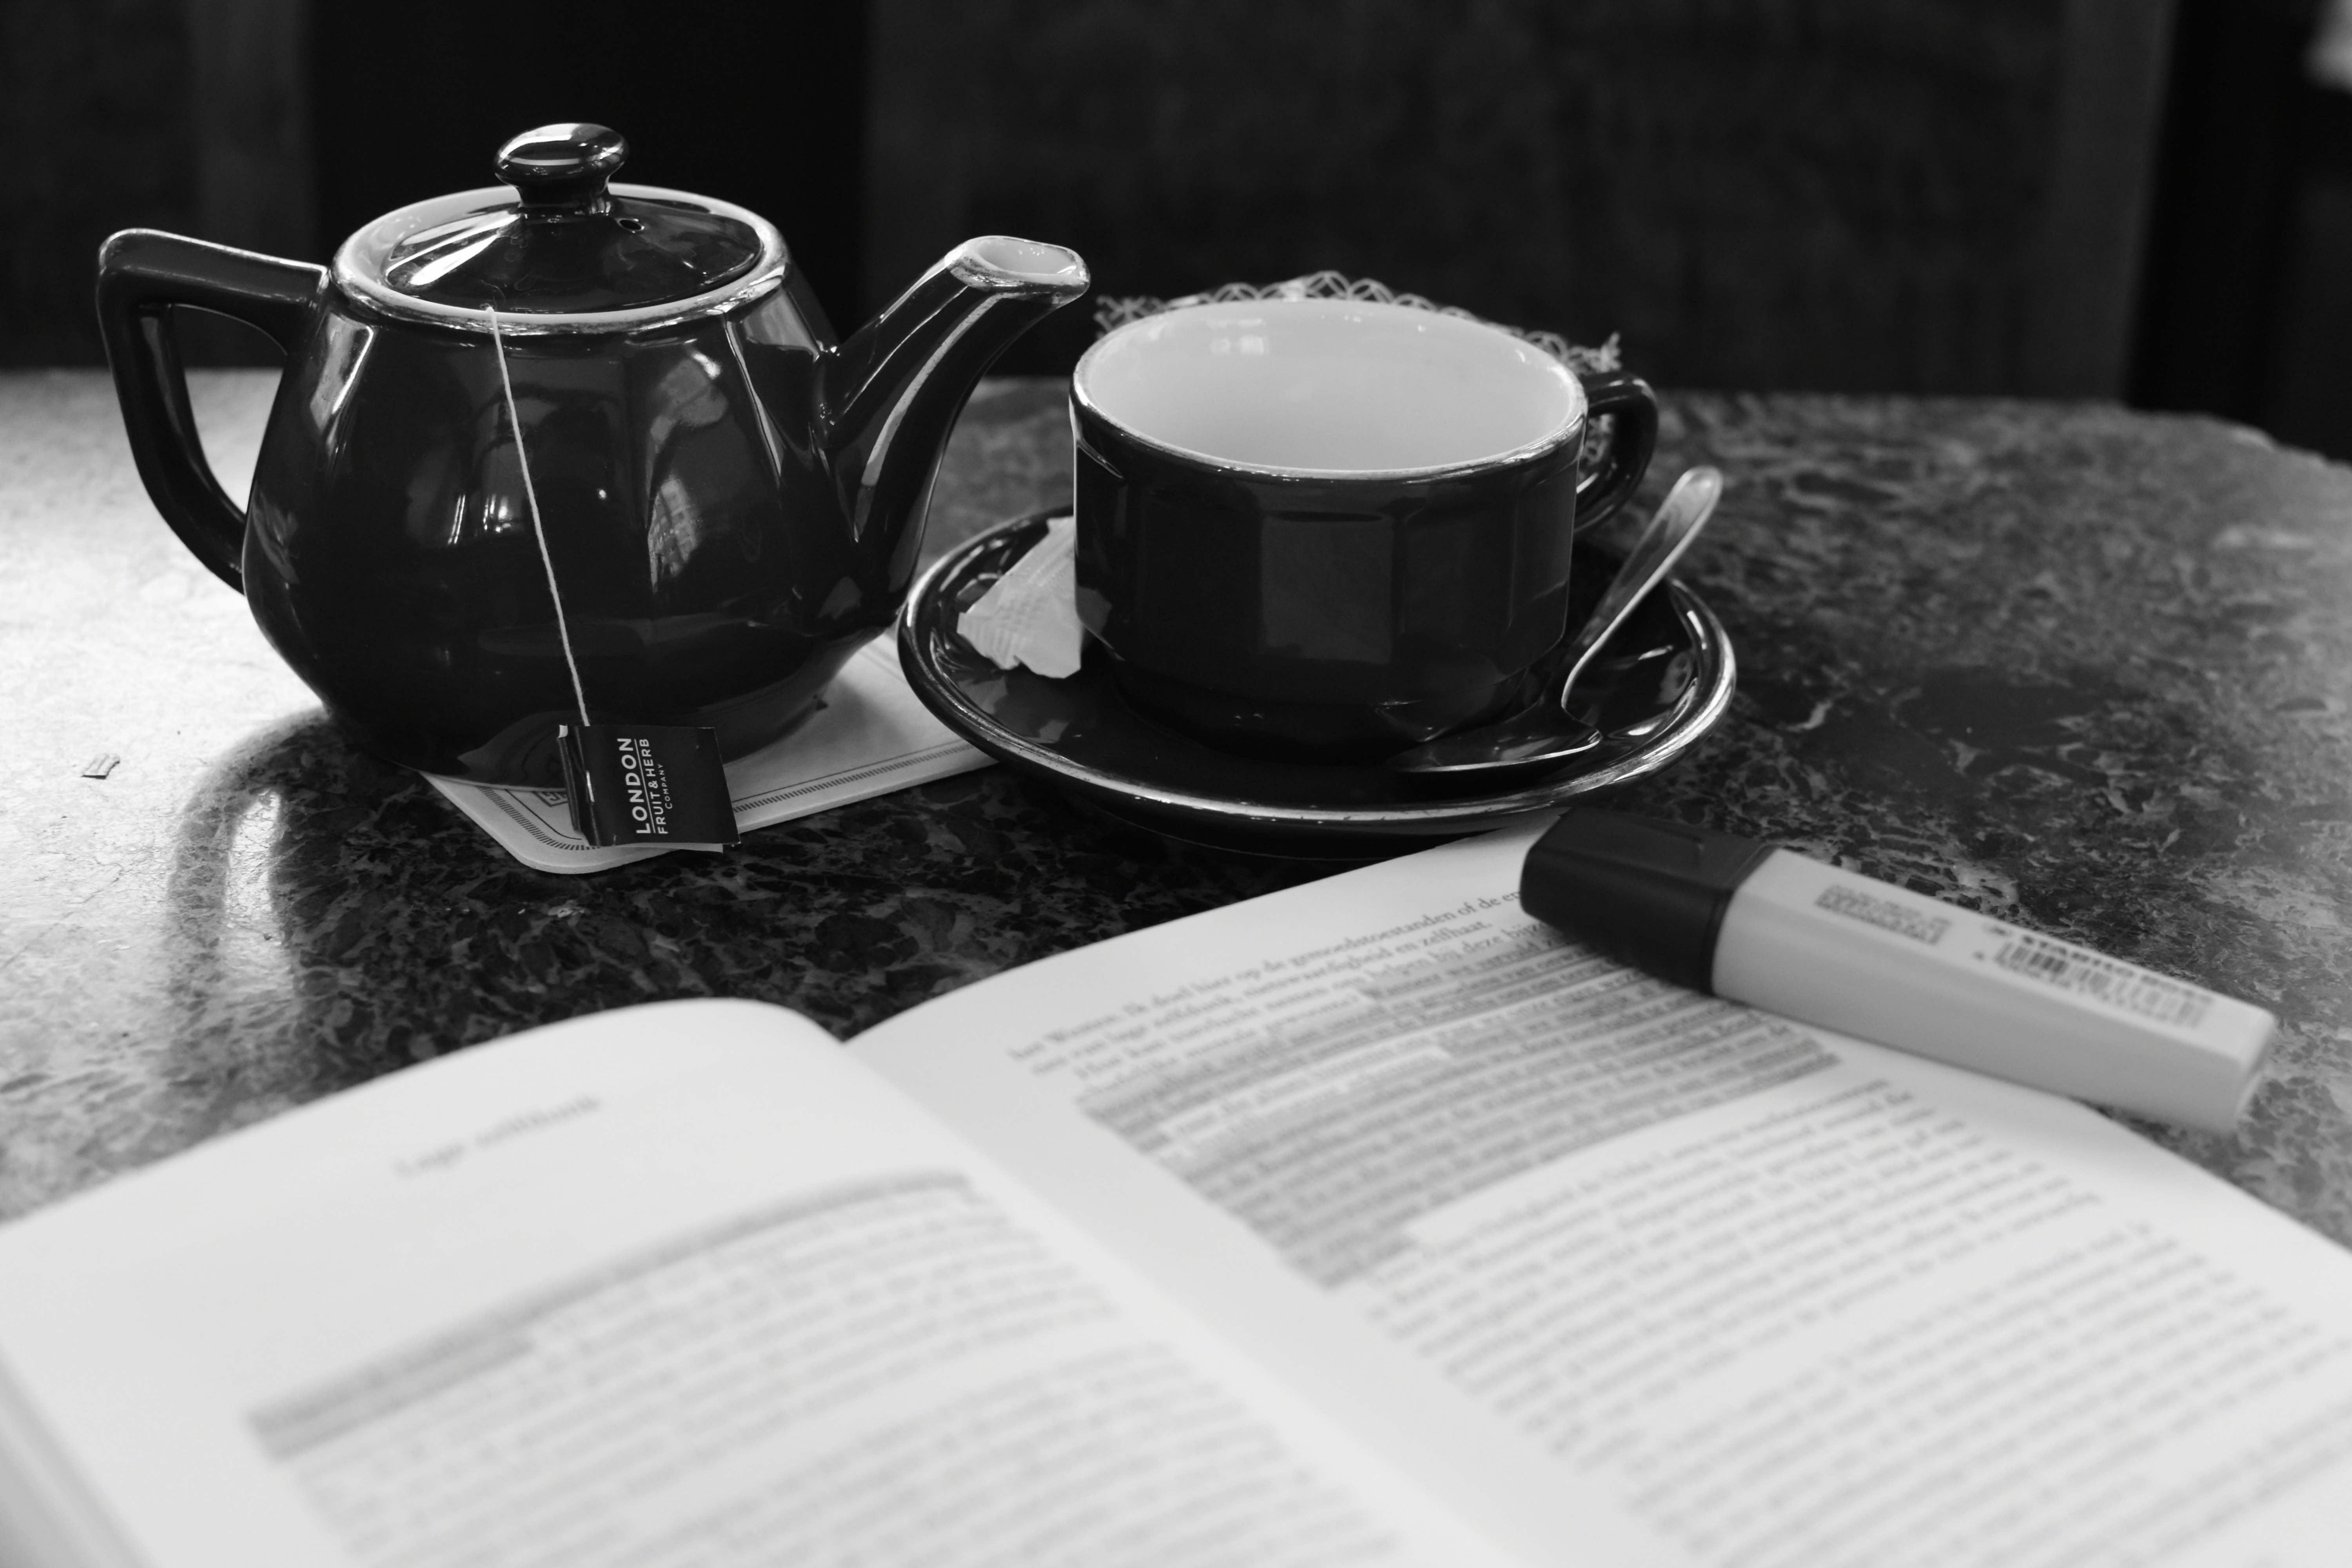
book, read, black and white, white, tea, cup, drink, black, monochrome, coffee cup, relaxation, study, free time, still life photography, monochrome photography